Mahashraman

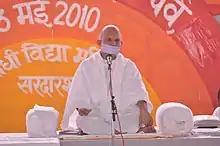
Jain Shwetambar Terapanth's 11th Acharya Mahashramanji

Acharya Mahashraman (IAST: Ācārya Mahāśramaṇa; born 13 May 1962) is the eleventh Acharya, supreme head of Jain Śvetāmbara Terapanth sect. Mahashraman heads all activities functioning under Terapanth organisation, most notably Anuvrat, Preksha Meditation, Jeevan Vigyan (Science Of Living). All the Terapanth sub-organisations, notably. Jain Vishva Bharati, Terapanth Mahasabha, etc. are working under the guidance of Acharya Mahashraman. His views are liberal and secular. He has a firm conviction to promote nonviolence, moral values and principles.